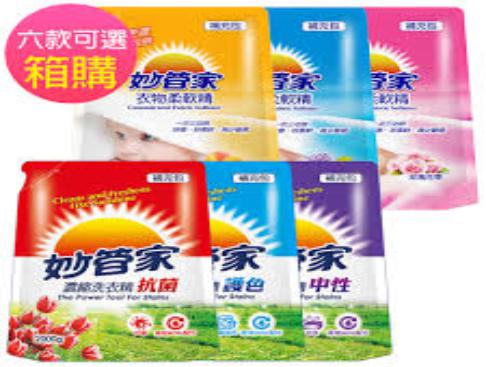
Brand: magicamah
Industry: Necessities